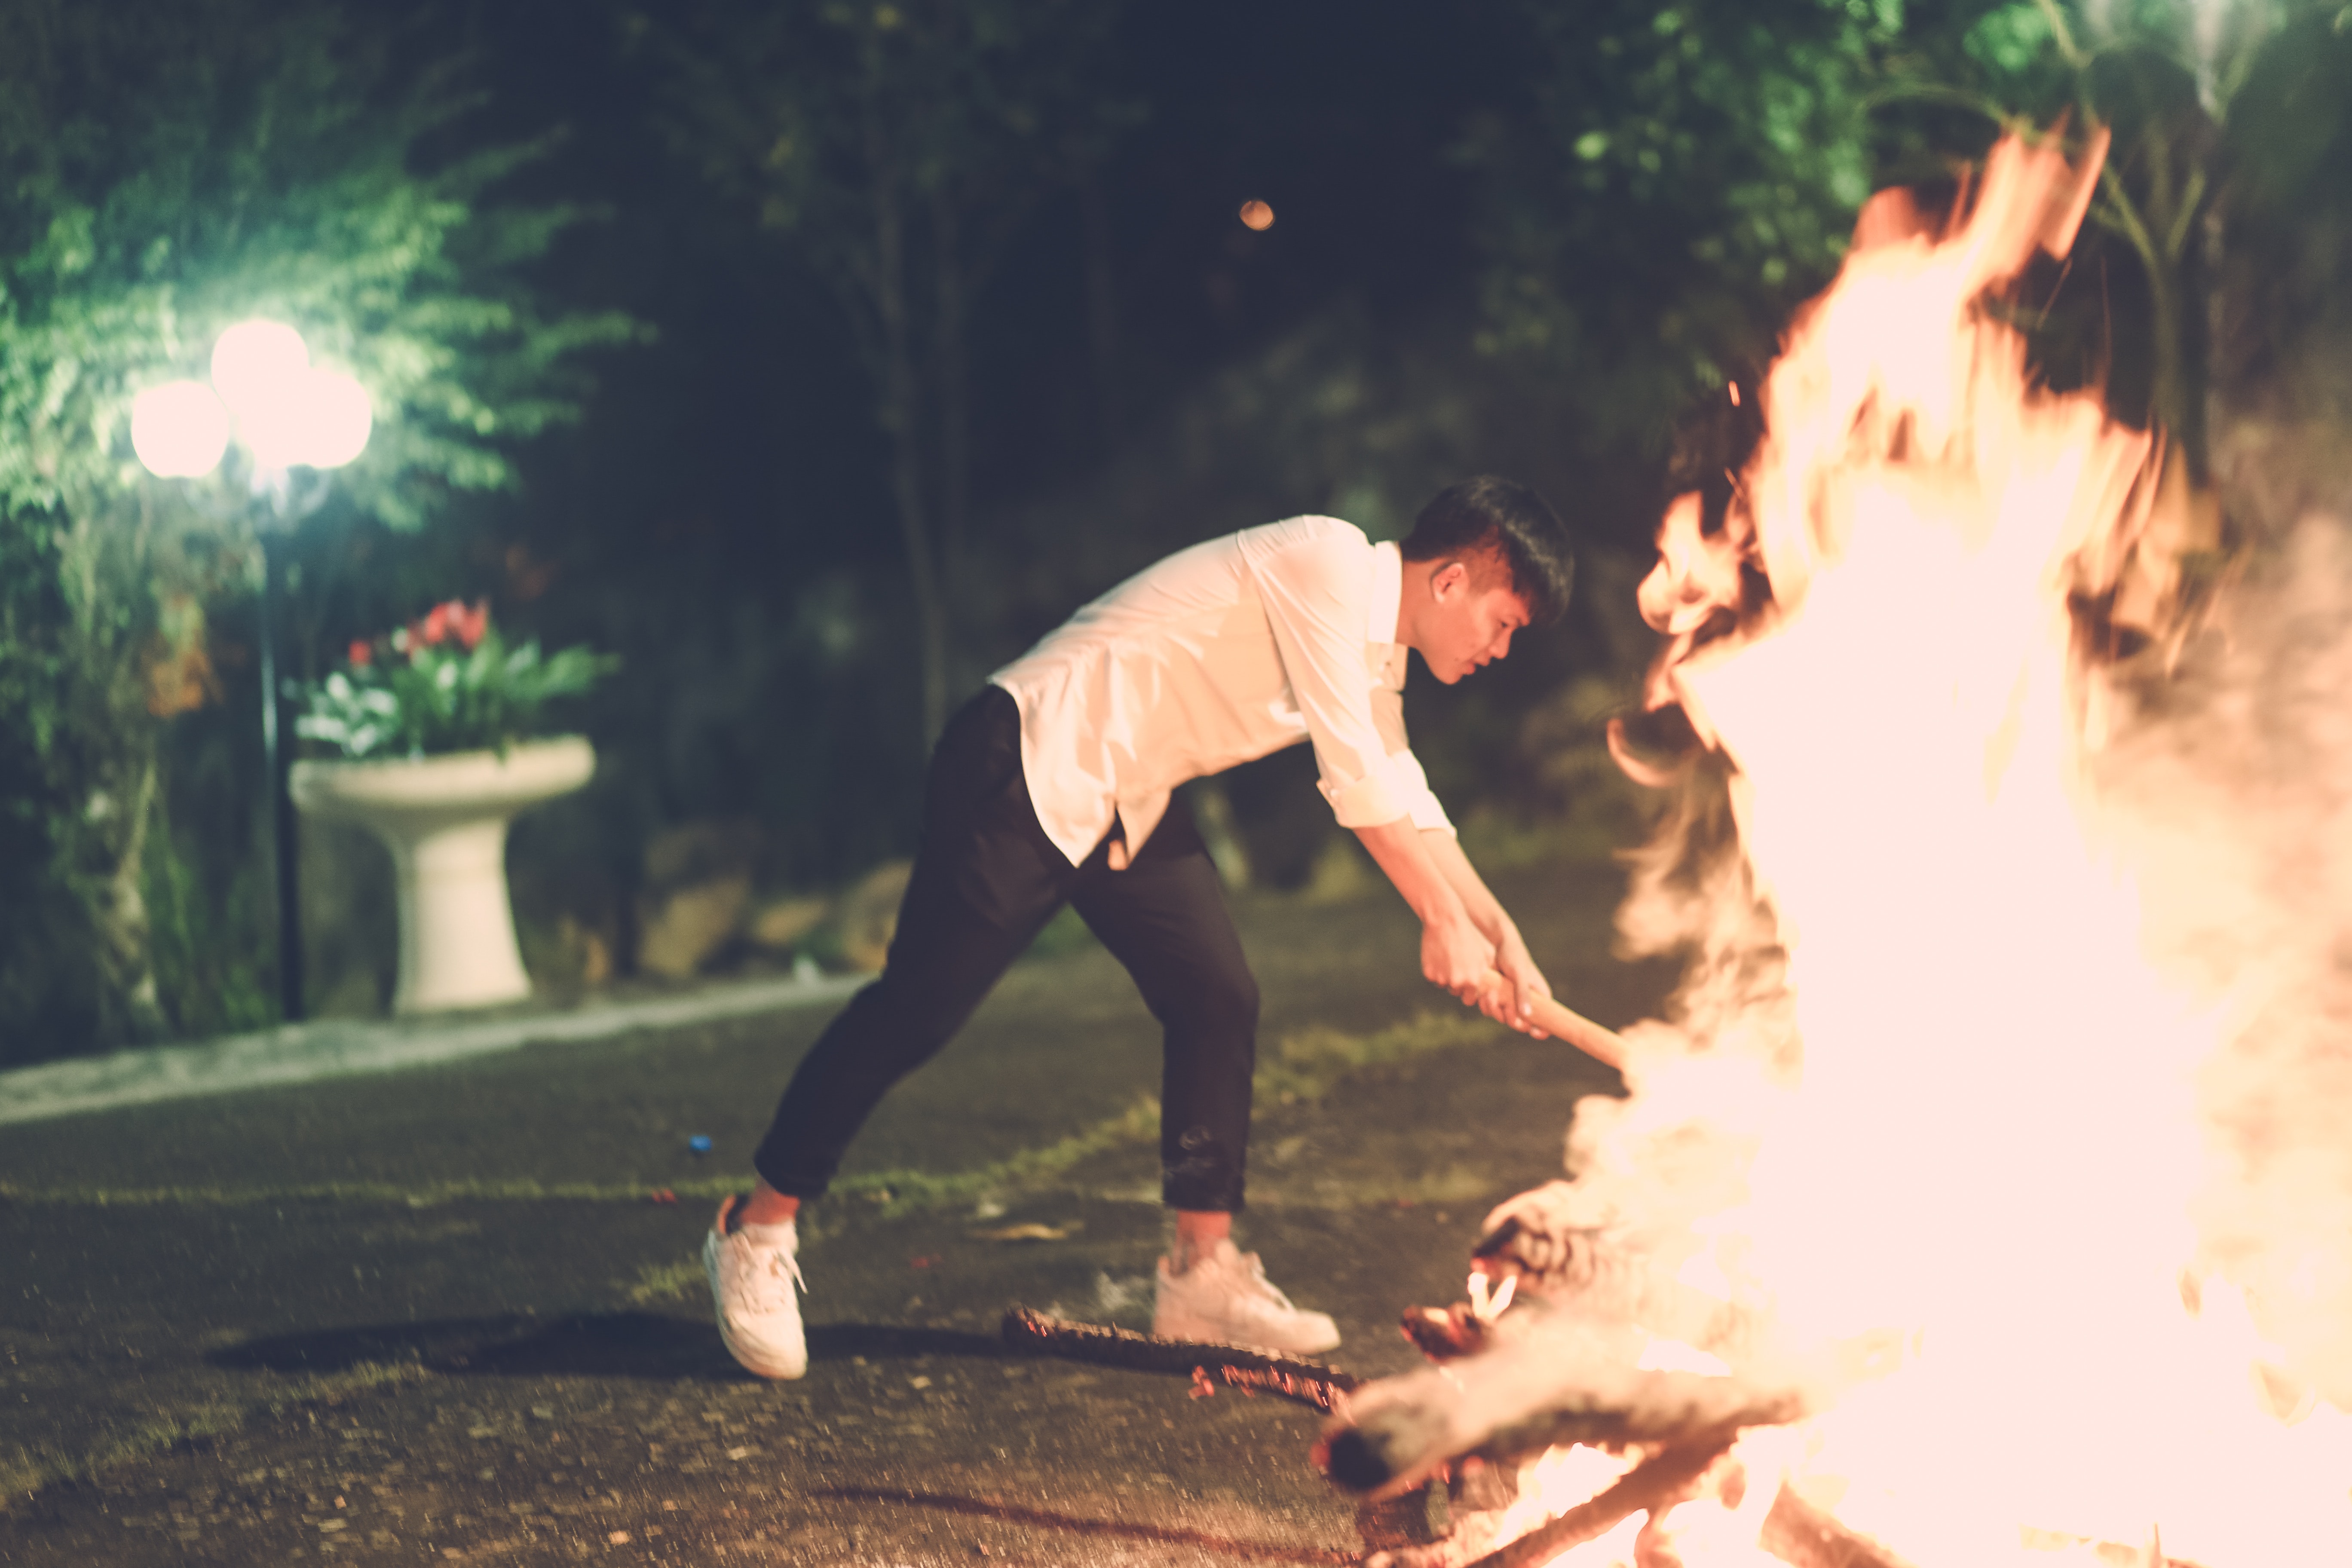
fire, heat, tree, flame, fun, photography, night, smoke